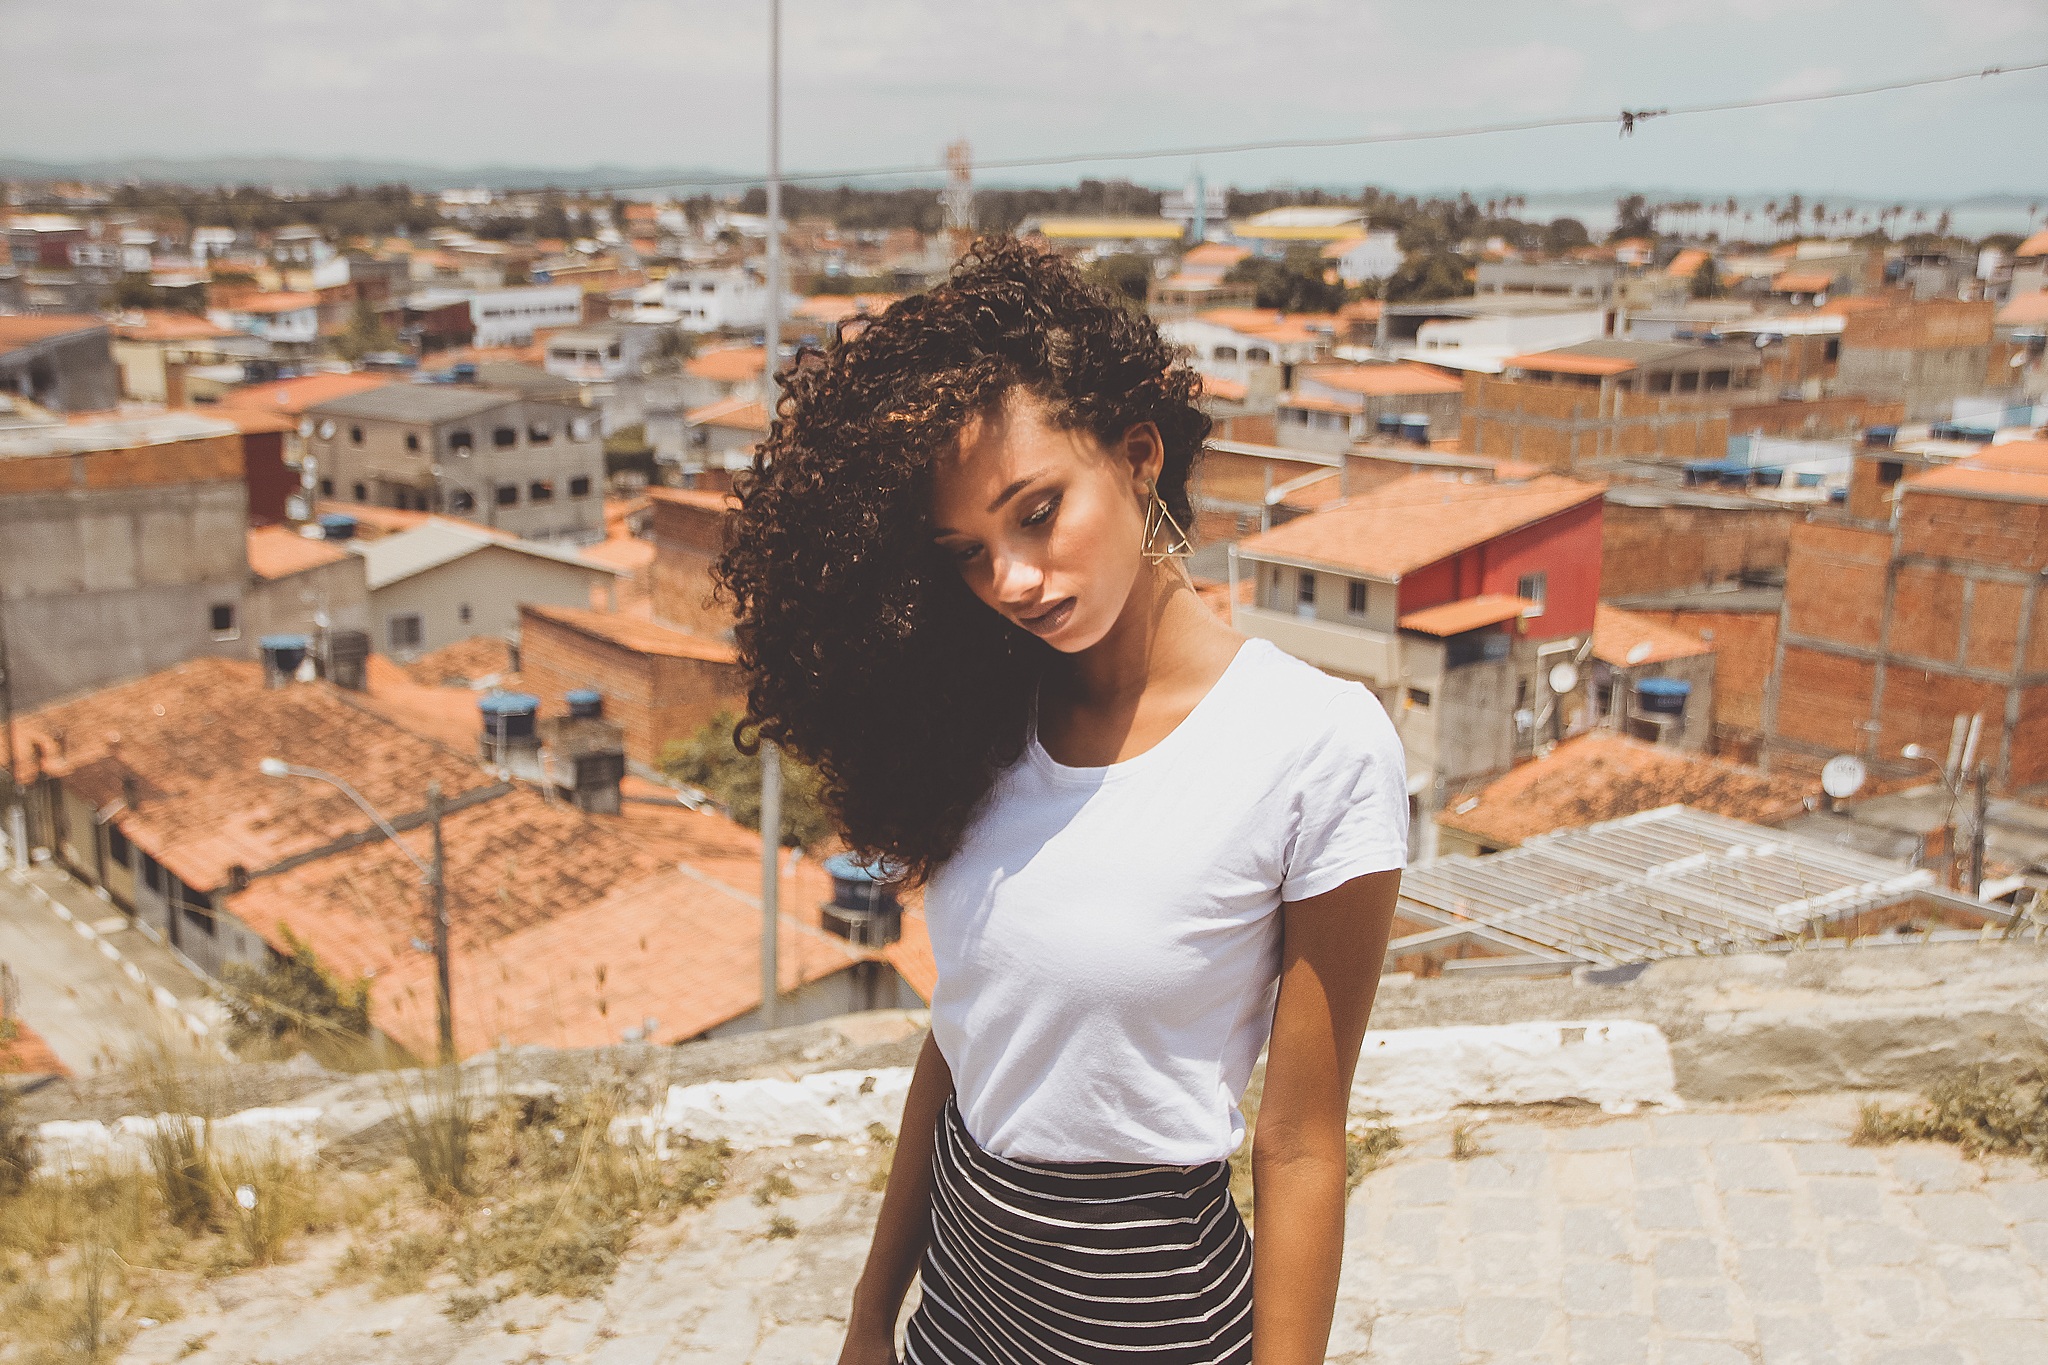
landscape, person, people, girl, woman, street, photography, escape, wind, city, photo, looking, female, portrait, model, artist, think, smile, majestic, makeup, long hair, posing, outdoors, photograph, look, pose, beauty, beautiful, style, image, young woman, elegance, feeling, slum, linda, moca, of love, wonder woman, mulherpensando, magica, folkportrait, architecture of the city, ensaiofeminino, ensaioexterno, feeling photo, photographic essay, essay, nsa wind hair, far from the city, photo shoot